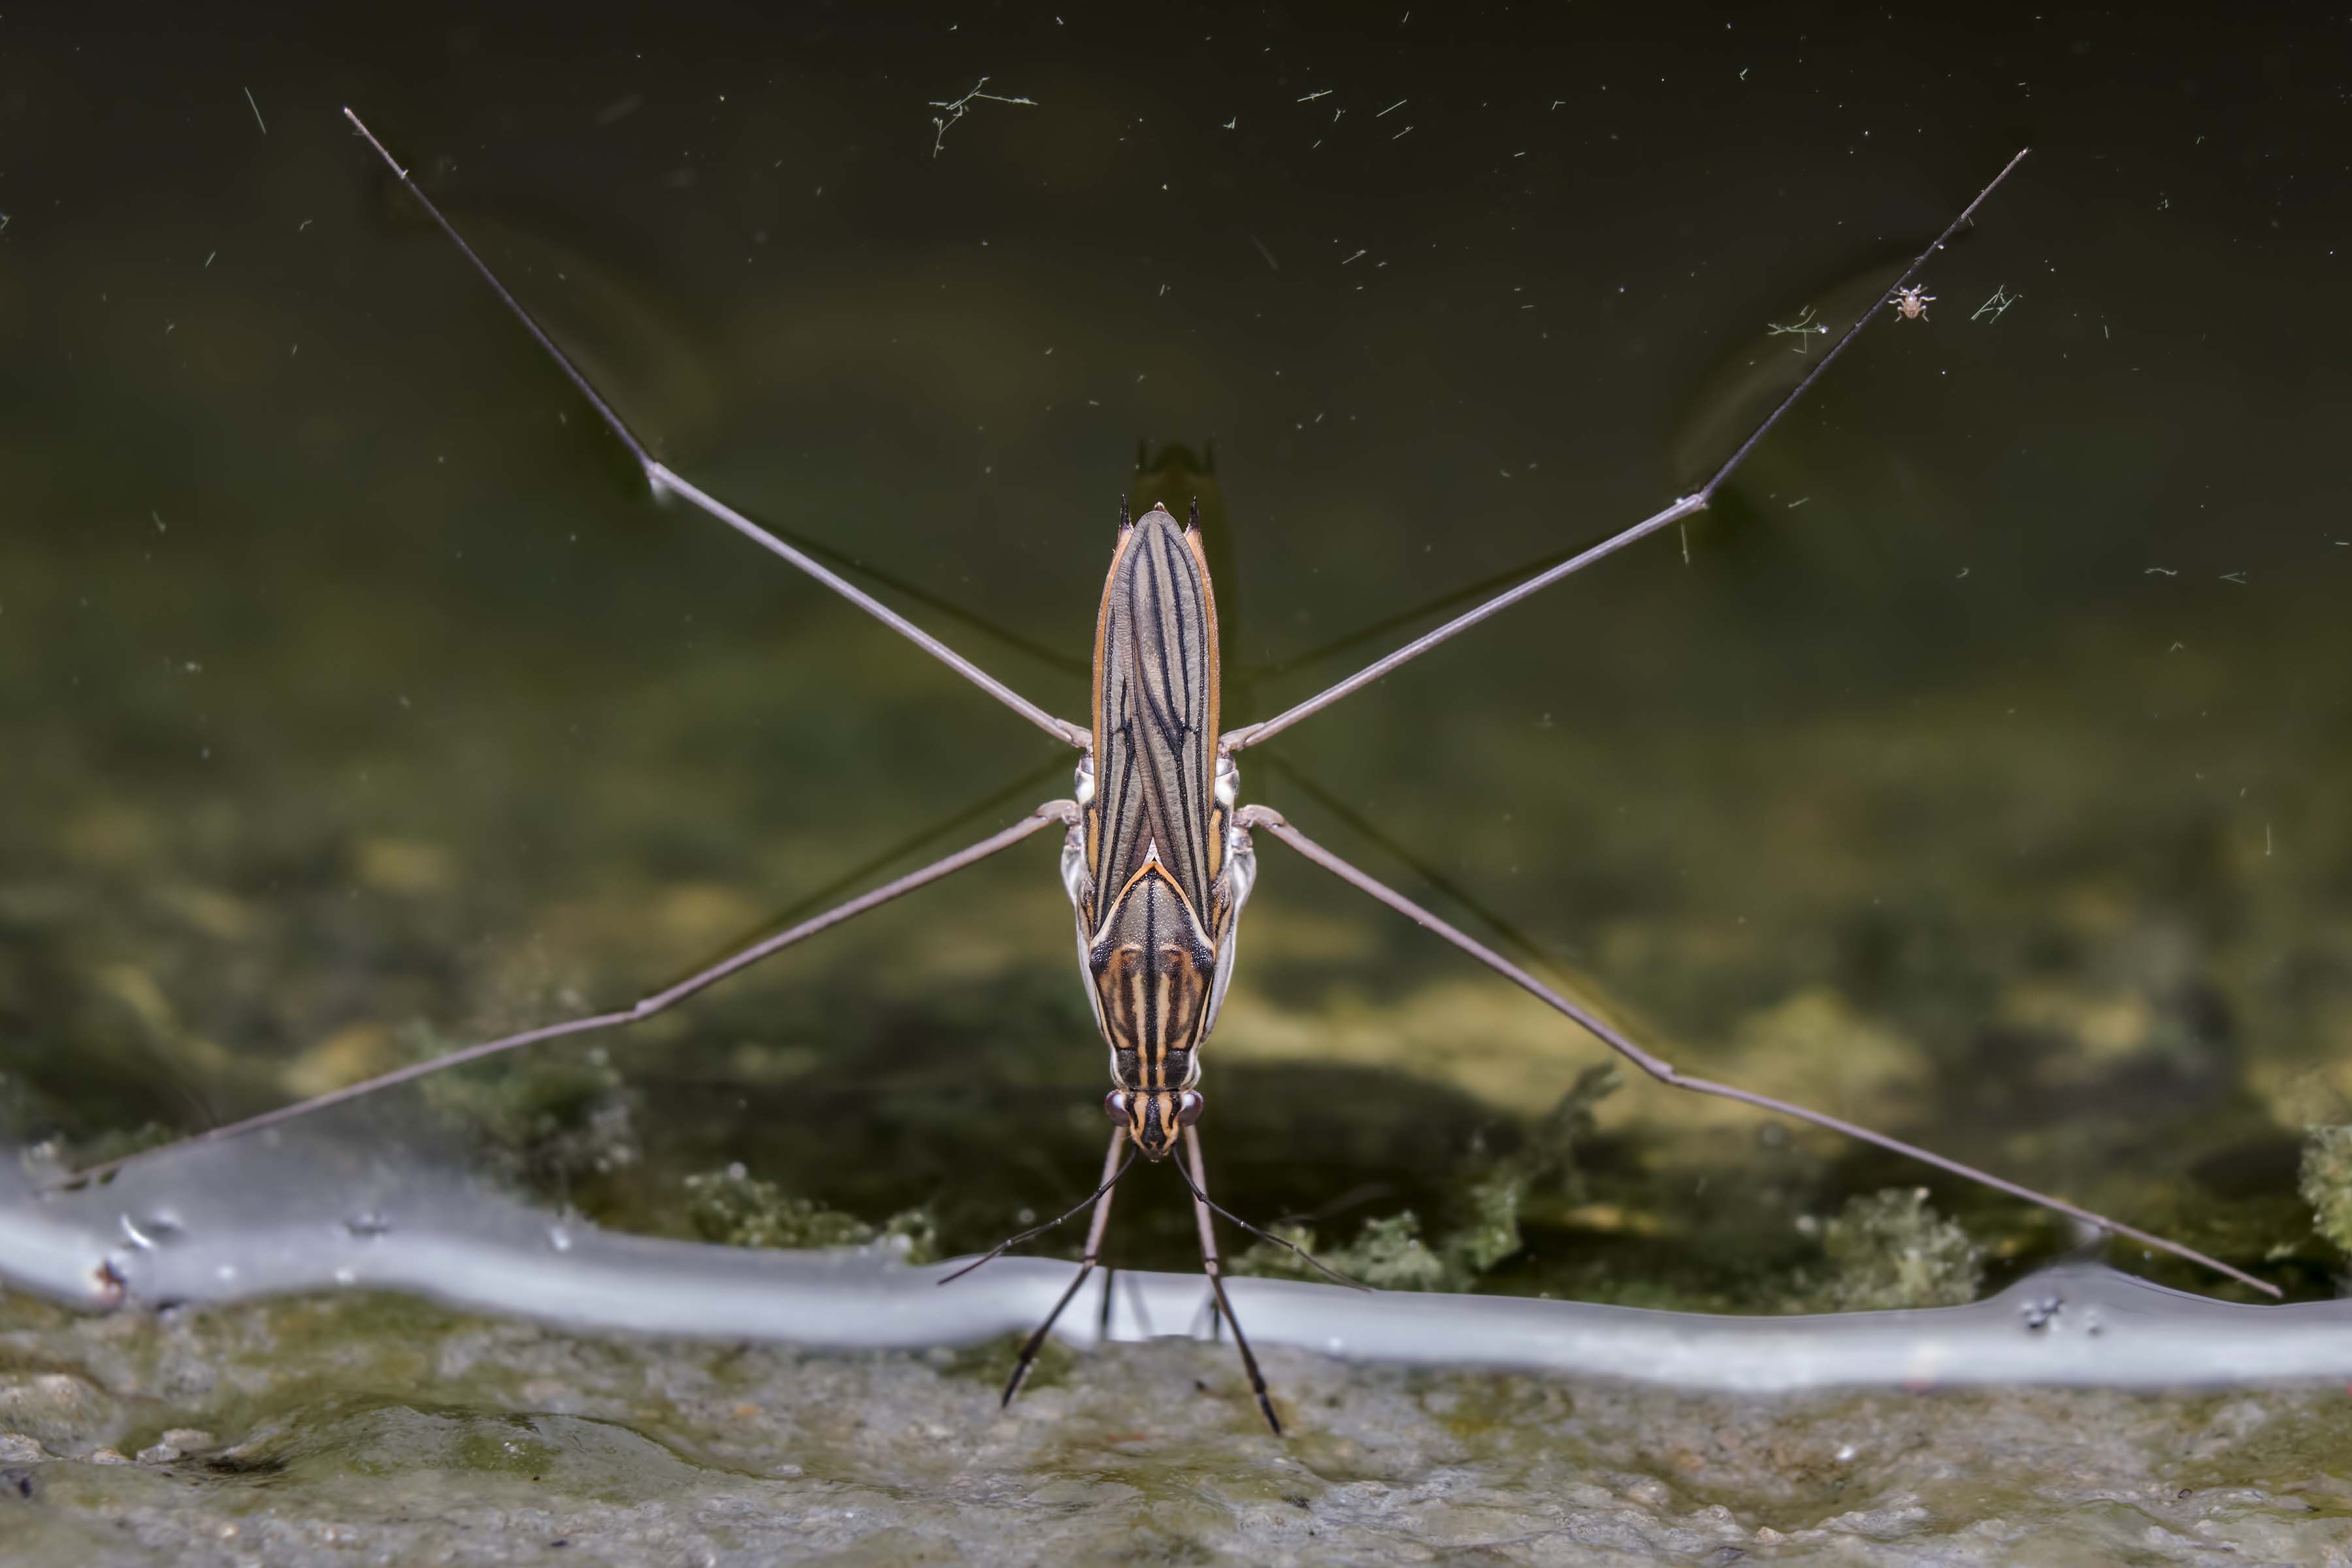
nature, wing, wind, insect, fauna, invertebrate, india, arthropoda, ariansuresh, skanfarmhouse, nellore, andhrapradesh, animalia, hexapoda, insecta, pterygota, neoptera, extensiontube13mm, condylognatha, hemiptera, heteroptera, macro photography, pondskater, waterstrider, waterbug, gerridae, waterskipper, gerromorpha, jesusbug, gerroidea, 750d2015img2541